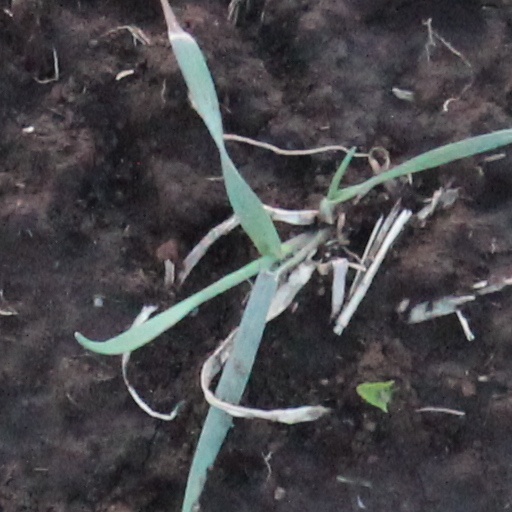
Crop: wheat